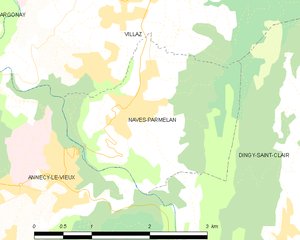
Carte des communes françaises Nâves-Parmelan